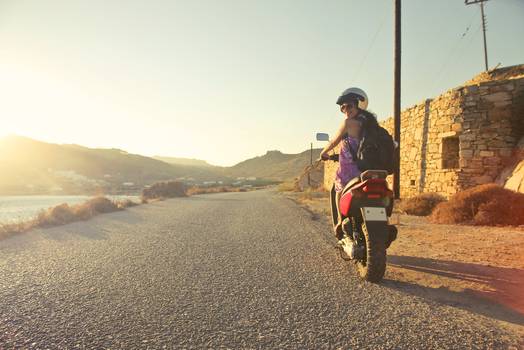
Label: No Watermark